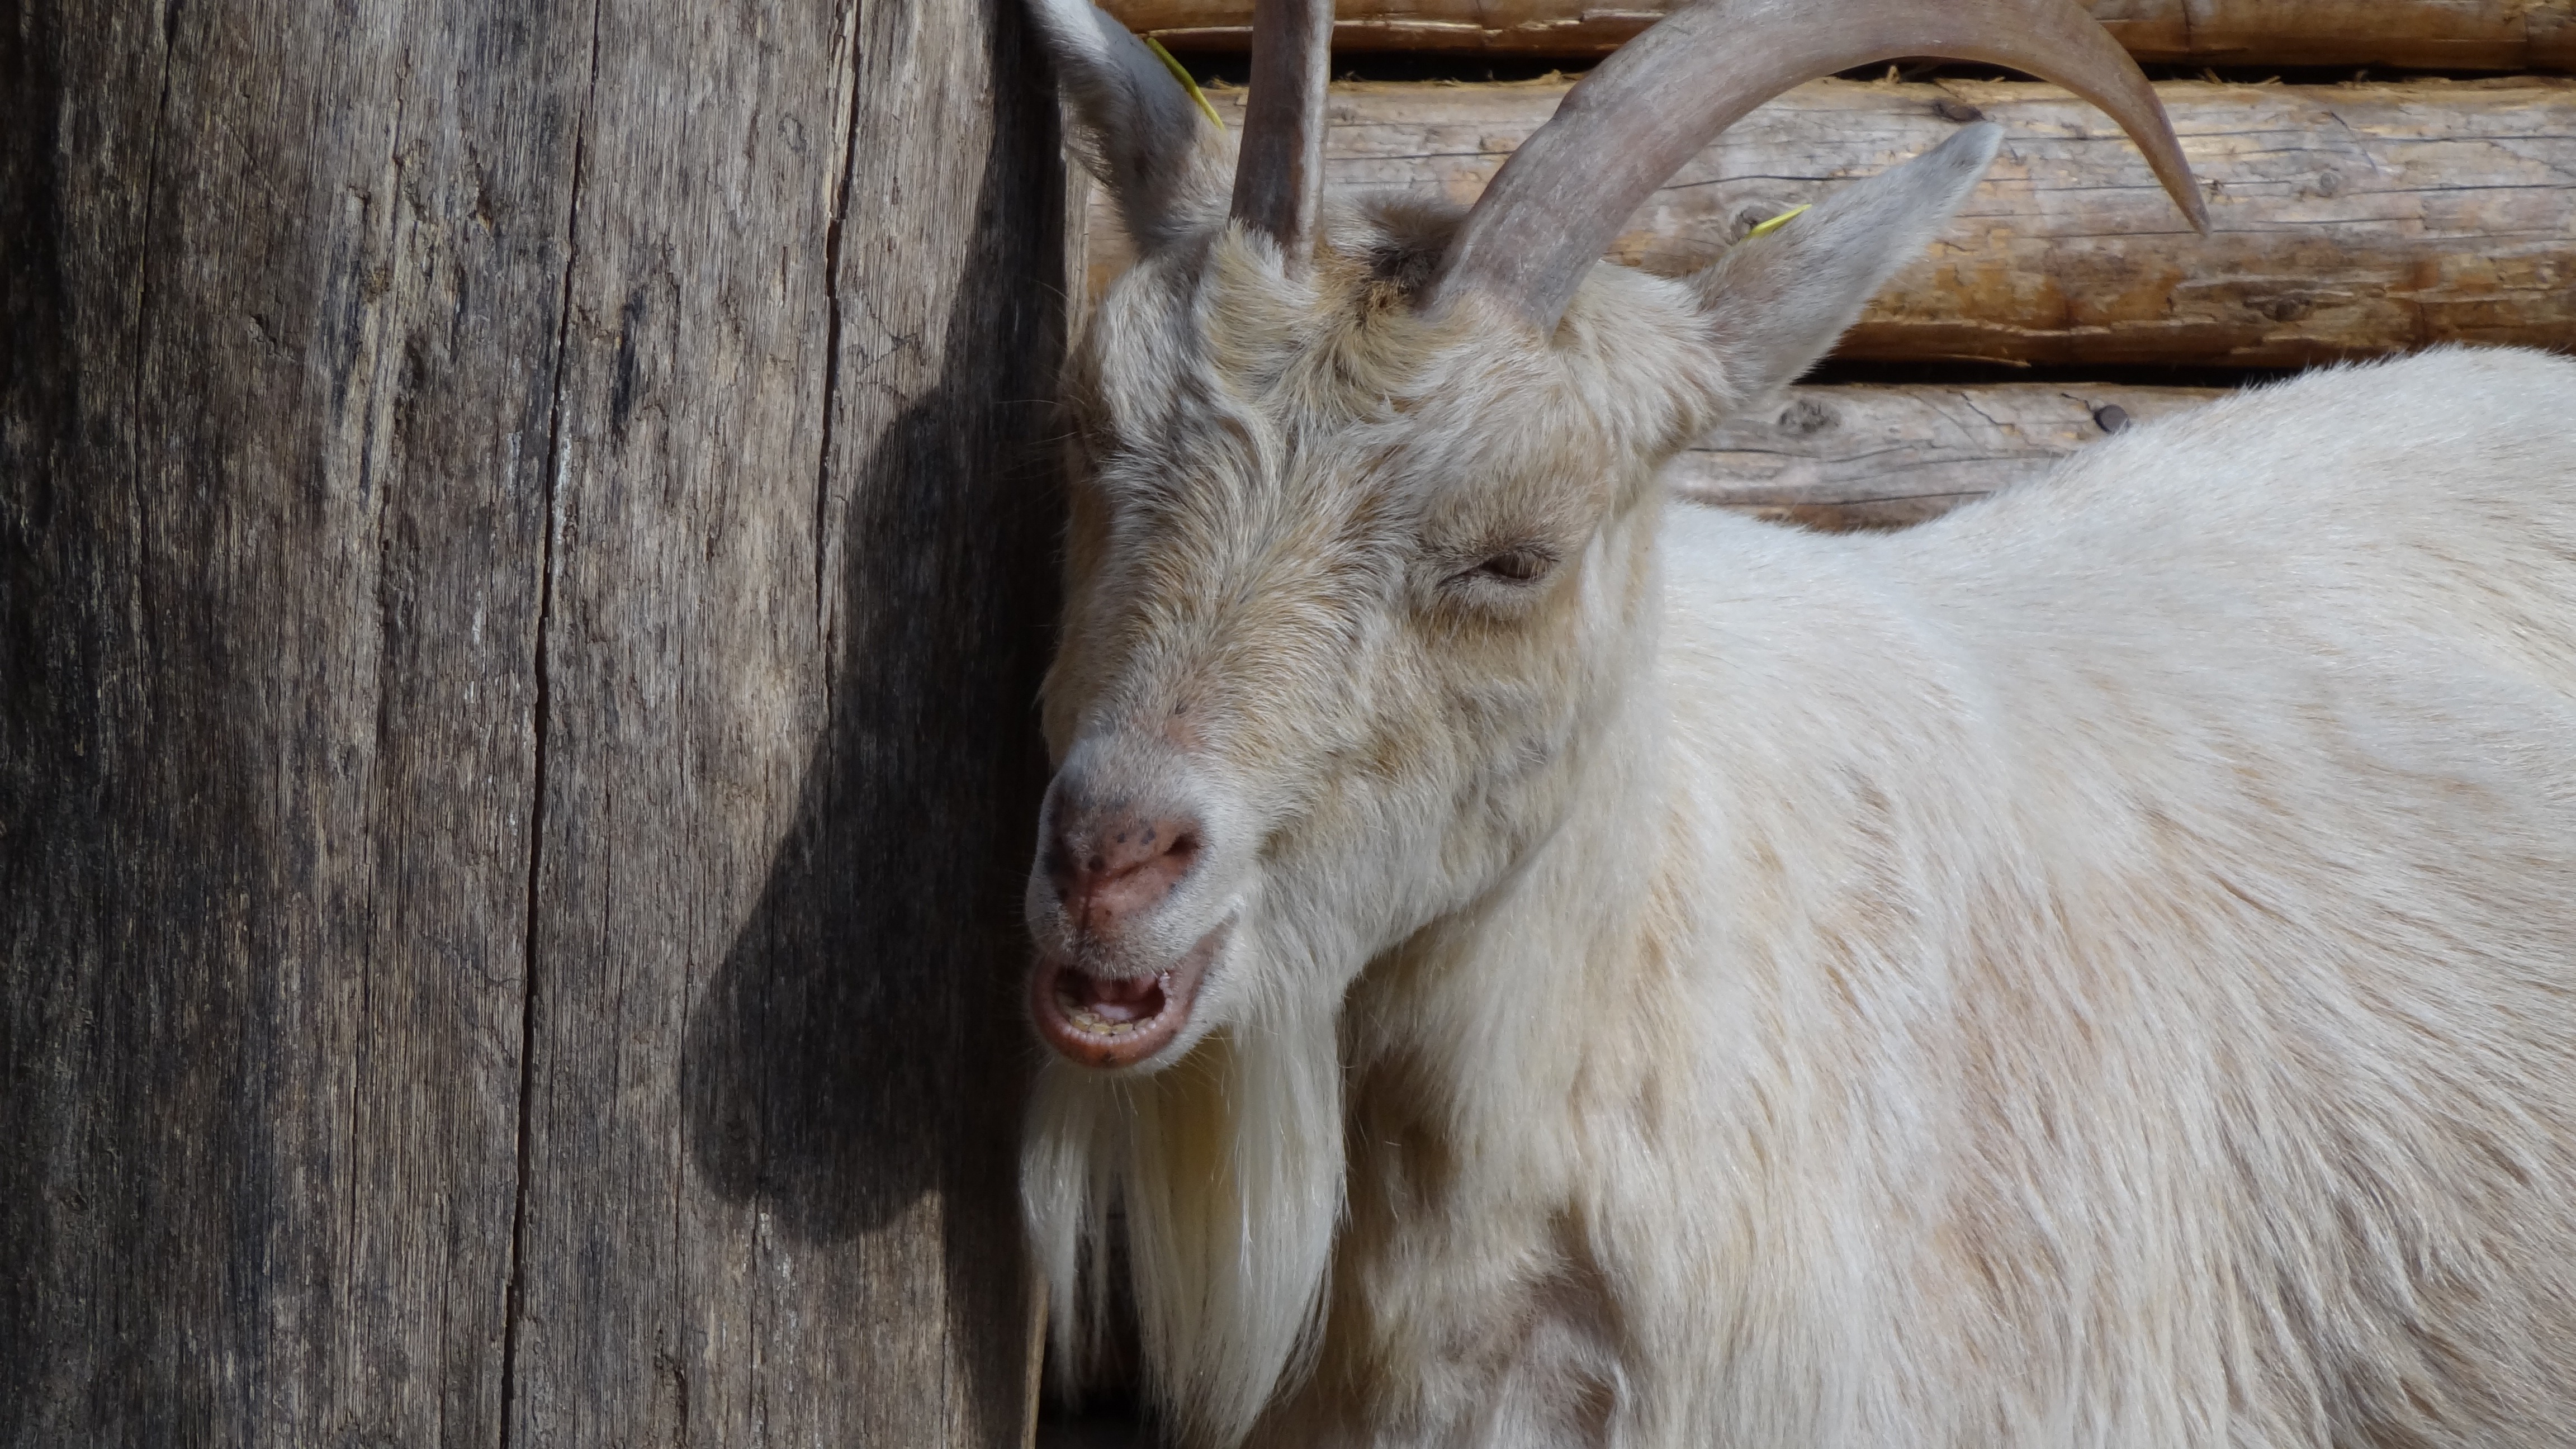
farm, animal, wildlife, goat, horn, sheep, mammal, fauna, mountain goat, goats, mammals, vertebrate, horns